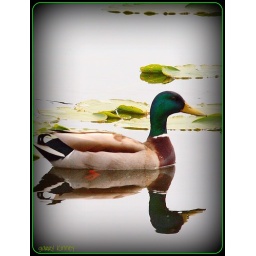
A male Mallard swims in the early morning calm of the lake